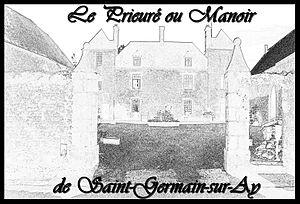
l'ancien prieuré
Saint-Germain-sur-Ay est une commune française, située dans le département de la Manche en région Normandie, peuplée de 909 habitants.